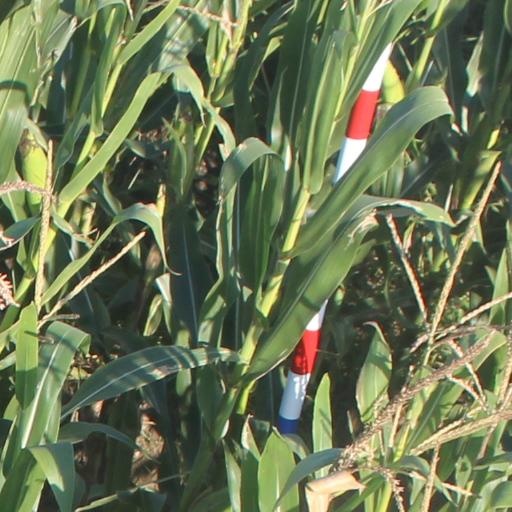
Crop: maize; corn